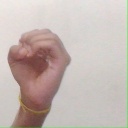
अक्षर: ऊ